Submarine incident off Kildin Island

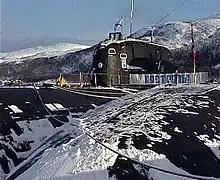
"Kostroma" at anchor, showing a crest with a large numeral 'One' on the front of her sail, a "kill marking" which commemorates the collision.

The incident produced intense embarrassment in Washington. Russia complained via diplomatic channels, and the Pentagon quickly acknowledged that a collision had occurred, contrary to an official policy at the time. A meeting between Secretary of State James Baker and Russian president Boris Yeltsin was arranged immediately. The Russian Navy accused the United States of continuing intelligence operations around Russia's home waters despite the end of the cold war. All of this prompted the US Navy to stop some specific submarine activities off Russian bases, such as tapping underwater cables or intercepting wireless communications. This measure, however, did not prevent a later incident in March 1993, when the collided with a , K-407 "Novomoskovsk" off Kola peninsula.